Whitneyville Congregational Church (Whitneyville, Maine)

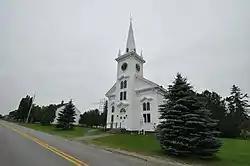

Whitneyville Congregational Church is a historic church on Main Street in Whitneyville, Maine. Built 1869-76, it is an unusually high-style Italianate building for a remote rural setting. It was listed on the National Register of Historic Places in 1979.